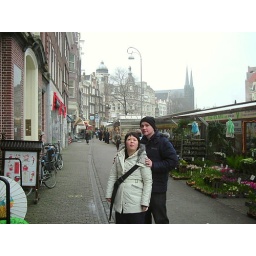
Andy and I in Amsterdam, near the flower market